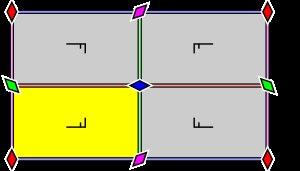
Un groupe de papier peint est un groupe mathématique constitué par l'ensemble des symétries d'un motif bidimensionnel périodique. De tels motifs, engendrés par la répétition à l'infini d'une forme dans deux directions du plan, sont souvent utilisés en architecture et dans les arts décoratifs. Il existe 17 types de groupes de papier peint, qui permettent une classification mathématique de tous les motifs bidimensionnels périodiques.